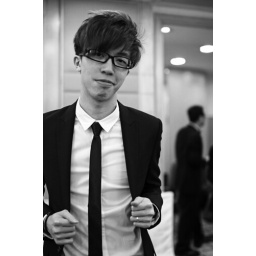
Love to dress in full black suit